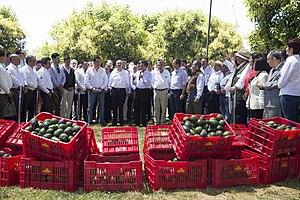
Uruapan est la seconde ville la plus peuplée de l'État de Michoacan au Mexique. Son nom officiel est Uruapan del Progreso. En 2010, sa population était de 315 350 habitants.
L’État de Michoacán officiellement l’État de Michoacán de Ocampo est un État du Mexique situé sur la côte Pacifique, à peu près au centre du pays. Entouré à l'ouest par les États de Colima et de Jalisco, au nord par Guanajuato et Querétaro, à l'est par l'État de Mexico et au sud-est par le Guerrero, il occupe une surface de 59 928 km². En 2015, il comptait environ 4,6 millions d'habitants. La capitale est Morelia.